Brett Gaylor

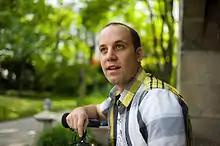

Brett Gaylor is a Canadian documentary filmmaker living in Victoria, British Columbia. He grew up on Galiano Island, British Columbia. He was formerly the VP of Mozilla's Webmaker Program. His documentary, "Do Not Track", explores privacy and the web economy.